Themistocles

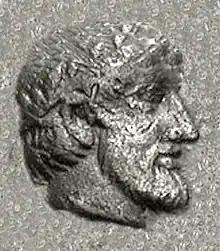
Portrait of a ruler with olive wreath on the Magnesian coinage of Archeptolis, son of Themistocles, . The portraits on the coinage of Archeptolis could also represent Themistocles himself.

Themistocles first went to live in exile in Argos. However, perceiving that they now had a prime opportunity to bring Themistocles down for good, the Spartans again levelled accusations of Themistocles's complicity in Pausanias's treason. They demanded that he be tried by the 'Congress of Greeks', rather than in Athens, although it seems that in the end he was actually summoned to Athens to stand trial. Perhaps realising he had little hope of surviving this trial, Themistocles fled, first to Kerkyra, and thence to Admetus, king of Molossia. Themistocles's flight probably only served to convince his accusers of his guilt, and he was declared a traitor in Athens, his property to be confiscated. Both Diodorus and Plutarch considered that the charges were false, and made solely for the purposes of destroying Themistocles. The Spartans sent ambassadors to Admetus, threatening that the whole of Greece would go to war with the Molossians unless they surrendered Themistocles. Admetus, however, allowed Themistocles to escape, giving him a large sum of gold to aid him on his way. Themistocles then fled from Greece, apparently never to return, thus effectively bringing his political career to an end.